Jeroen Zoet

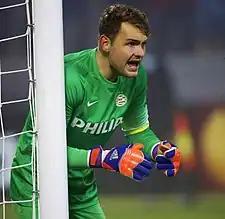
Zoet during the Europa League game against FC Zenit on 26 February 2015

Zoet returned to his parent club PSV at the start of the 2013–14 season following his successful loan spells at RKC Waalwijk. Ahead of the 2013–14 season, he was expected to compete with Przemysław Tytoń over the first choice goalkeeper by Manager Phillip Cocu. It was announced by Cocu that Zoet was named as the club's first choice goalkeeper this season. Prior to this, he attracted the interest of Premier League clubs such as Arsenal and Newcastle, even having the transfer move almost completed, which was never materialised.